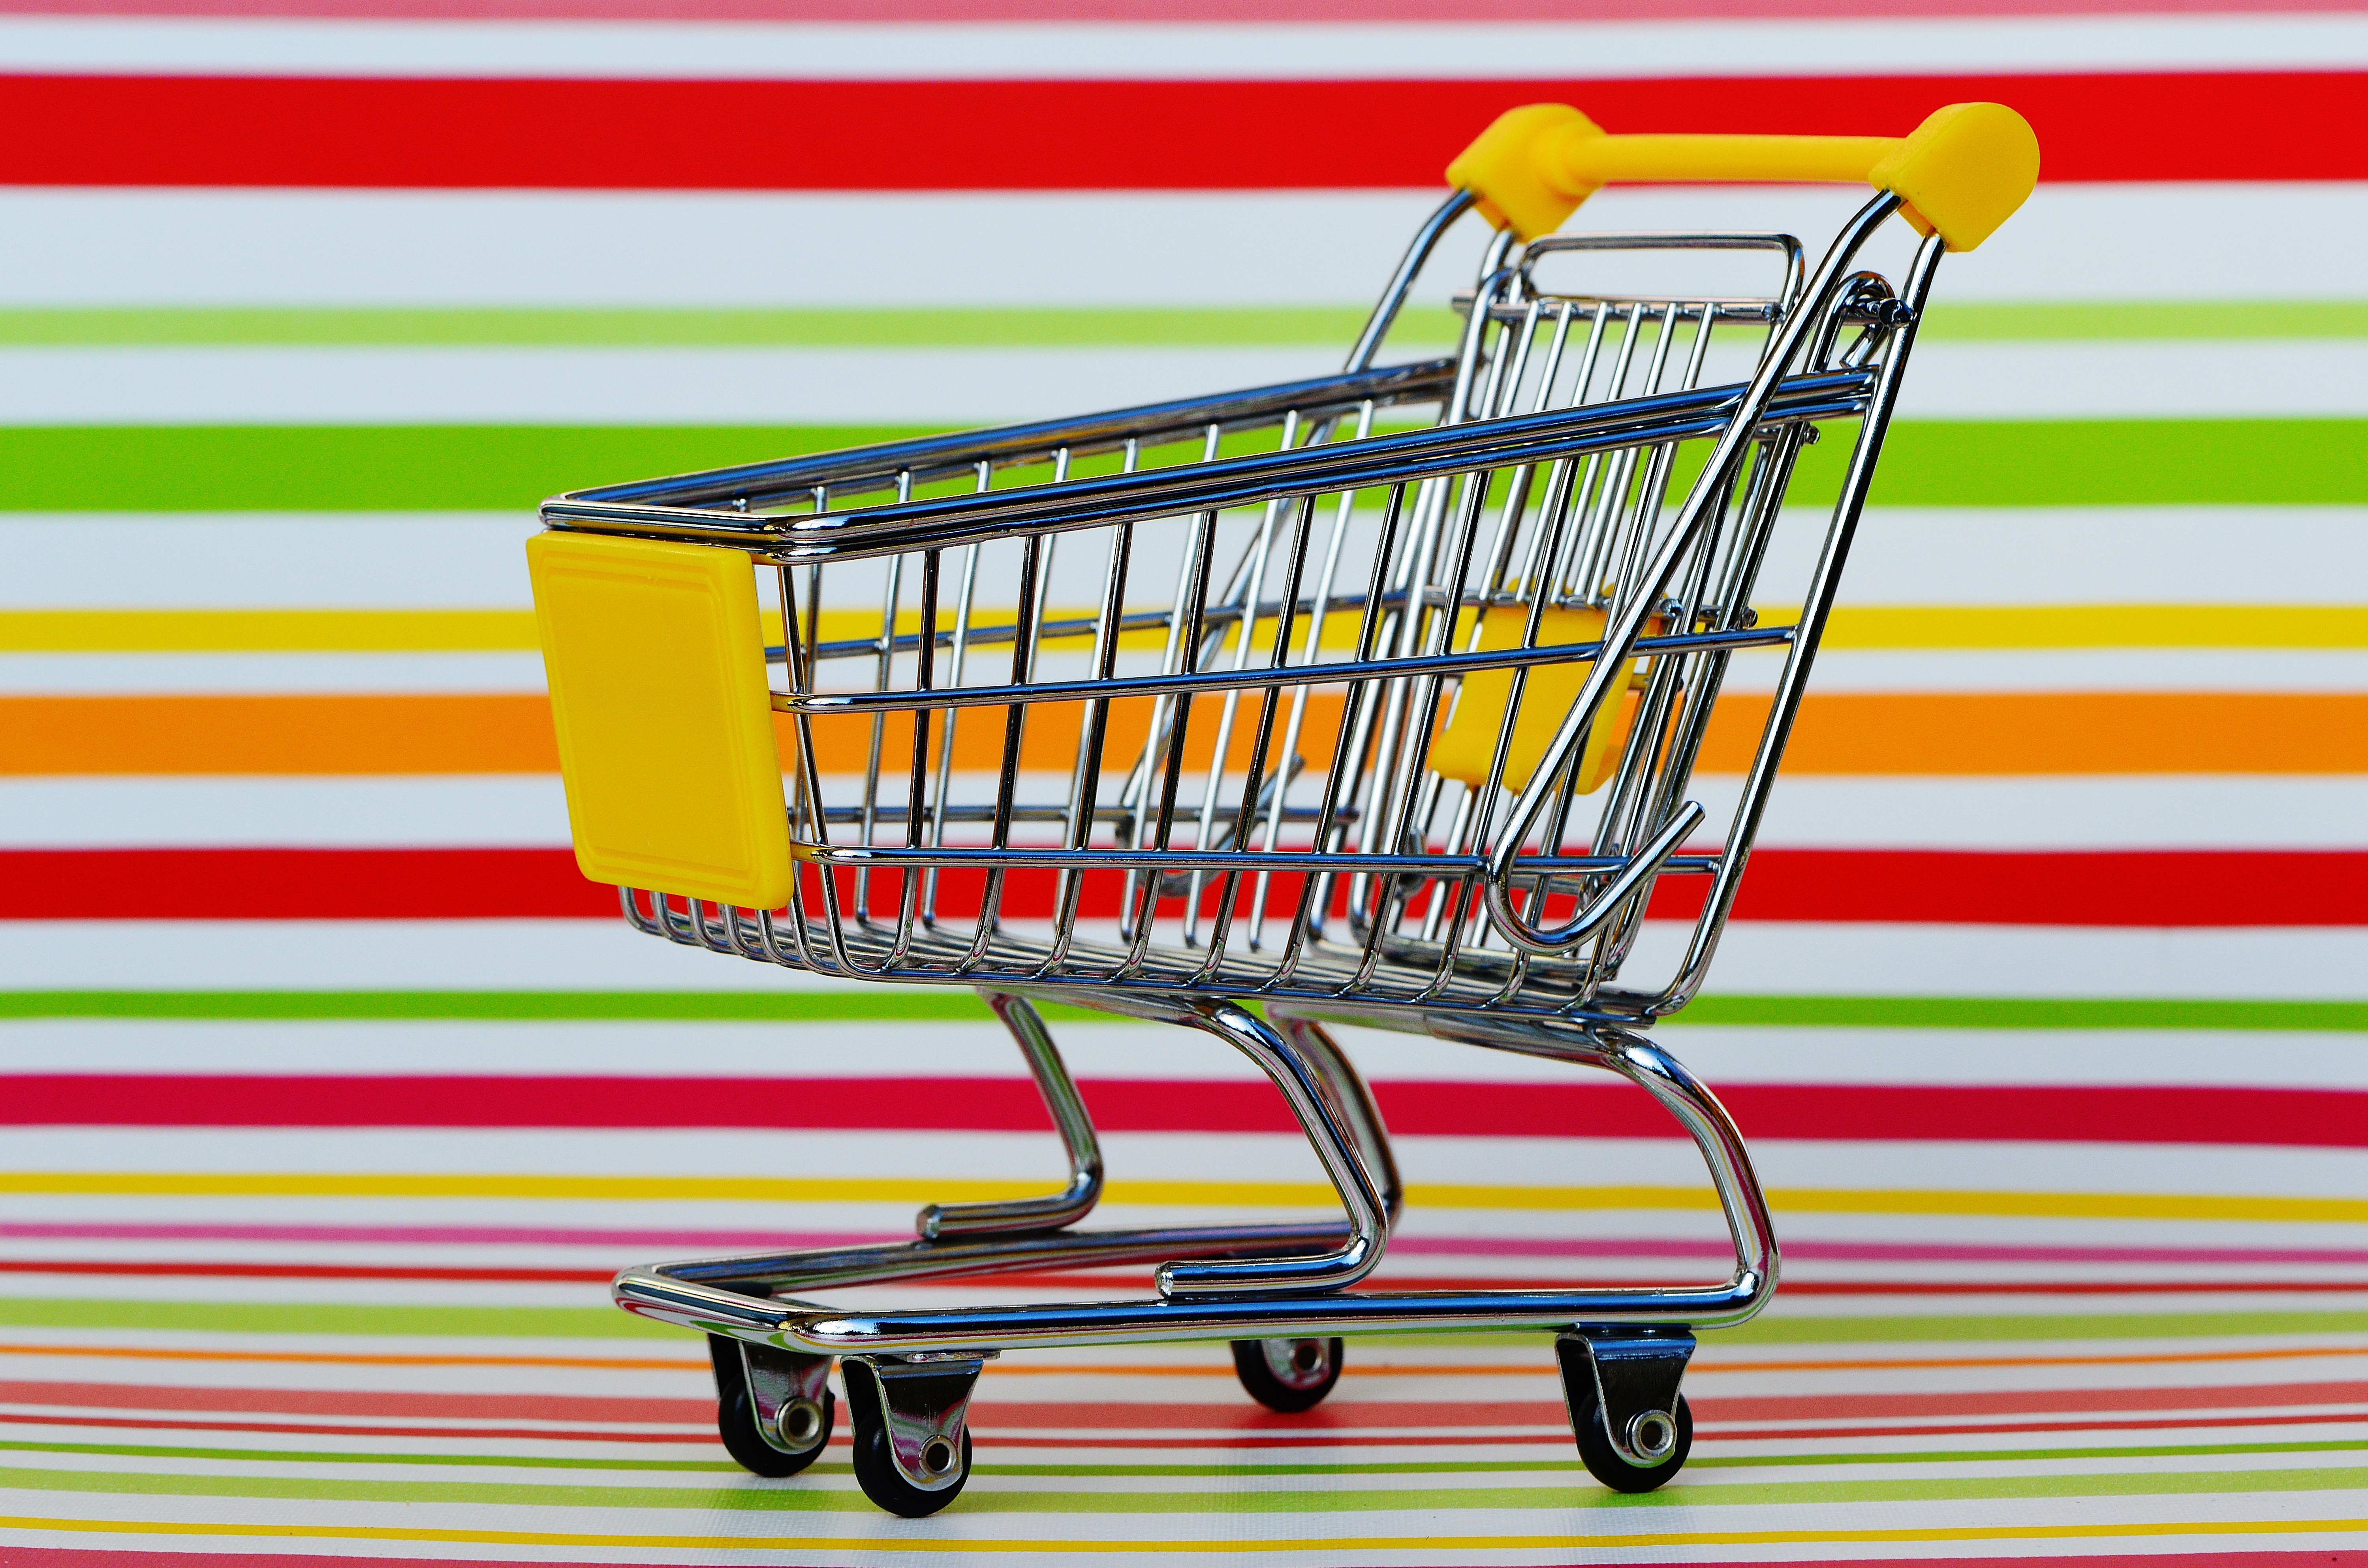
cart, play, chair, trolley, transport, food, vehicle, metal, business, shopping, furniture, leisure, product, illustration, wheels, supermarket, candy, trolleys, list, purchasing, shopping cart, shopping list, shopping basket